Jacques von Polier

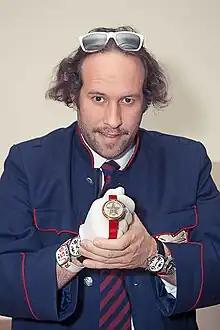
Moscow 2012

Jacques von Polier (born 5 September 1979 in Paris) is a French designer based in Russia. He has collaborated on various artistic and design projects and heads the creative and design department of the "Petrodvorets Watch Factory - Raketa".